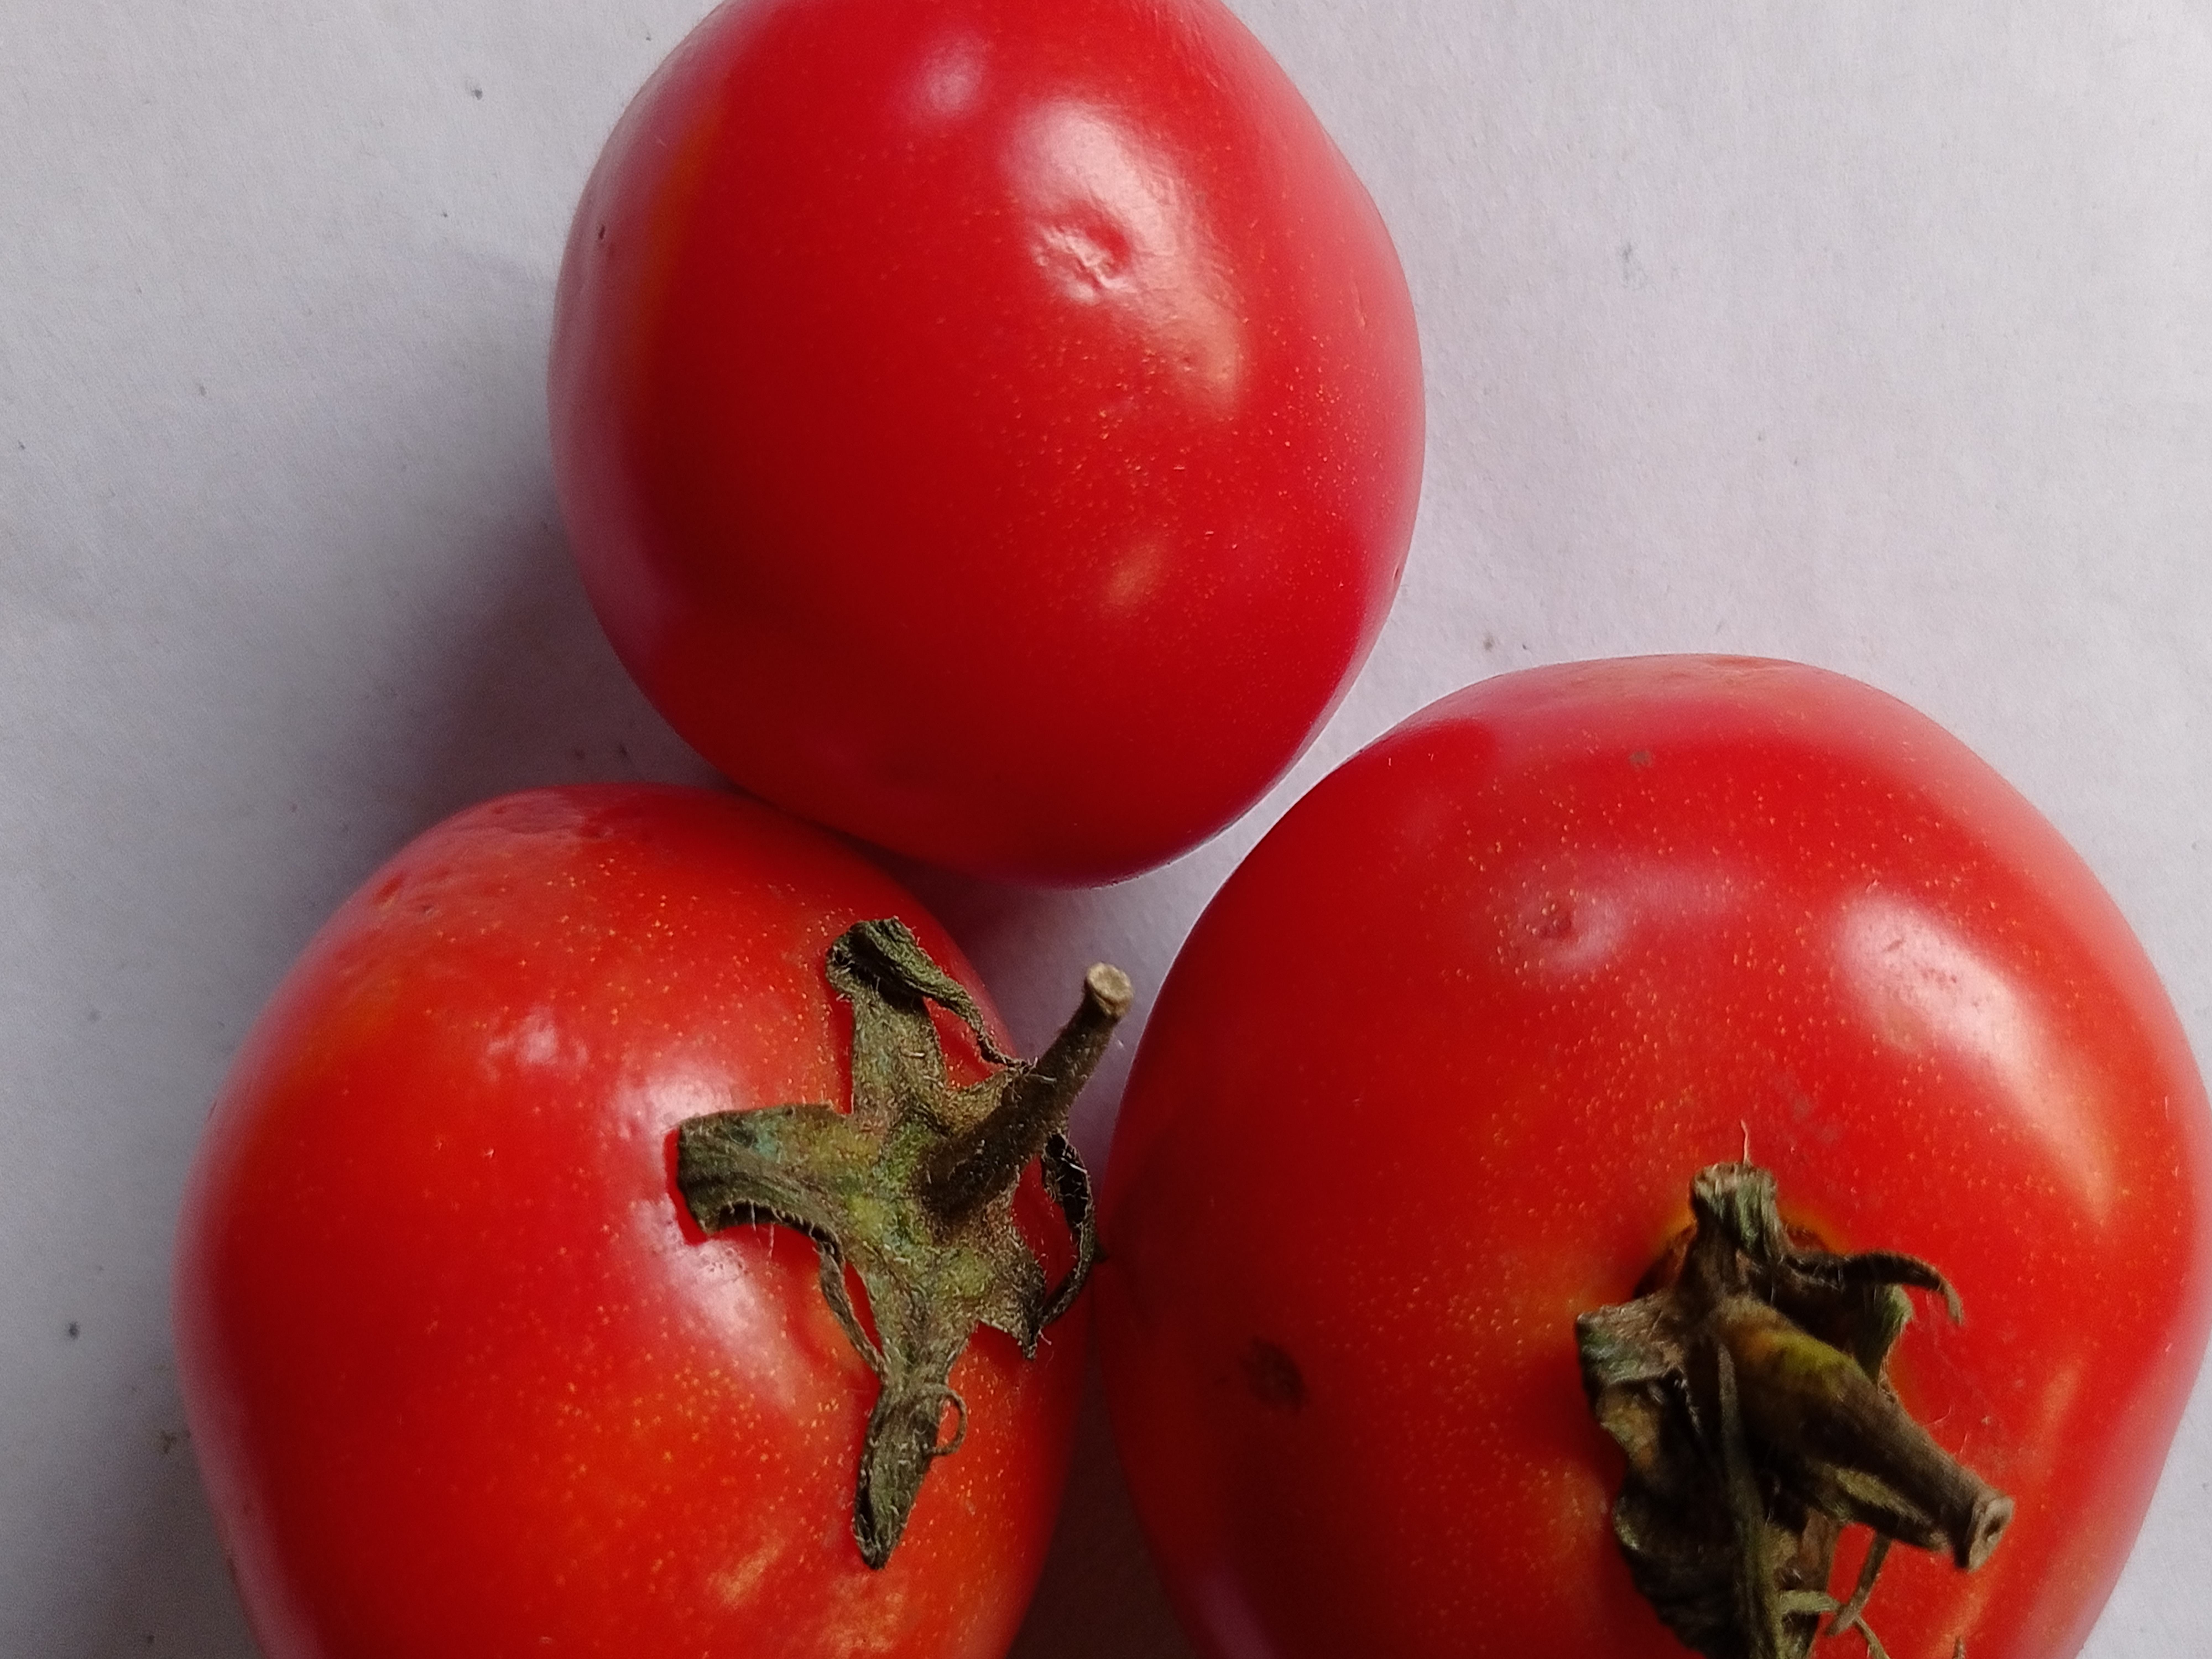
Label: Fresh